Royal Liverpool Philharmonic

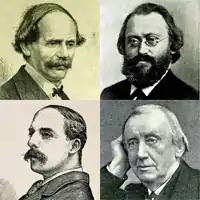
Liverpool Philharmonic conductors, 1867–1913: clockwise from top left: Benedict, Bruch, Hallé and Cowen

By 1865 Hermann's health was deteriorating and a new principal conductor, Alfred Mellon, was appointed in September. Mellon died only 18 months later, and was replaced by Julius Benedict, who remained in post until 1880, when his eyesight was deteriorating. While Benedict was principal conductor, the society flourished both artistically and financially. This did not continue during the tenure of the next principal conductor, despite his later fame. Max Bruch was appointed on 23 February 1880 and served for less than three years. During this time he experienced conflict with the committee of the society and complained about the behaviour of the audience. He resigned in January 1883 at which time the standards of the orchestra and the choir had deteriorated, and members of the committee were disagreeing with each other. The person appointed to sort this out was Charles Hallé who had by this time established the Hallé Orchestra in Manchester. Hallé continued as principal conductor until his death in 1895. During this time the orchestra and choir flourished. Those who appeared with the society during this time included Paderewski, Hubert Parry, Nellie Melba, and Clara Butt. In 1883 the secretary, Henry Sudlow, died; he was replaced by George Broadbent.